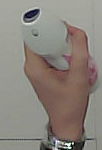
Product: rexona_spray